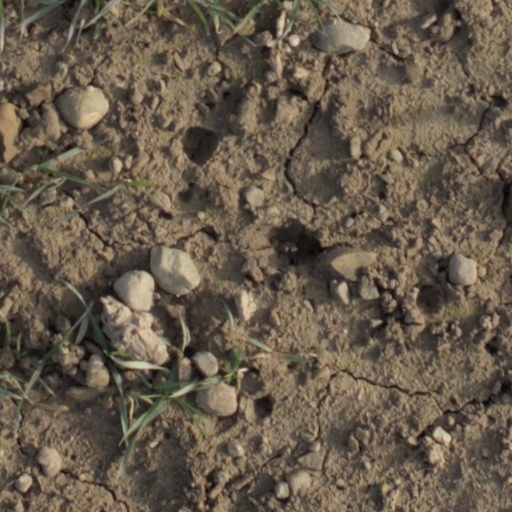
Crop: wheat